Michigan Wolverines men's lacrosse

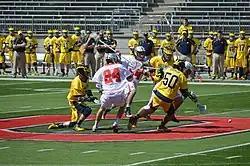
Michigan in action at Ohio Stadium against Ohio State in 2014

The program was promoted to NCAA Division I status by the university for the 2012 season. The Wolverines played in the ECAC Lacrosse League as an affiliate member during the 2012 season and as a full member in 2013 and 2014. In 2015, the Big Ten added men's lacrosse as a conference sport and the Wolverines joined Ohio State, Maryland, Rutgers, Penn State, and affiliate Johns Hopkins for the conference's first season.